Black Hawk War

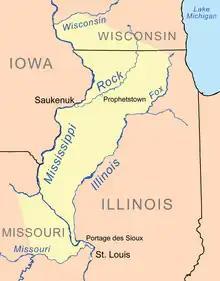
The land ceded to the United States in the 1804 Treaty of St. Louis is shown here in yellow.

As the United States colonized westward in the early 19th century, government officials sought to buy as much Native American land as possible. In 1804, territorial governor William Henry Harrison negotiated a treaty in St. Louis in which a group of Sauk and Meskwaki leaders supposedly sold their lands east of the Mississippi for more than $2,200, in goods and annual payments of $1,000 in goods. The treaty became controversial because the Native leaders had not been authorized by their tribal councils to cede lands. Historian Robert Owens argued that the chiefs probably did not intend to give up ownership of the land, and that they would not have sold so much valuable territory for such a modest price. Historian Patrick Jung concluded that the Sauk and Meskwaki chiefs intended to cede a little land, but that the Americans included more territory in the treaty's language than the Natives realized. According to Jung, the Sauks and Maskwacis did not learn the true extent of the cession until years later.